Rivington Street

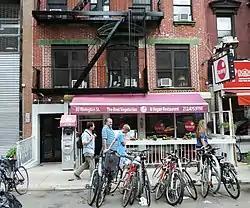
Cafe on Rivington Street

Rivington Street is a street in the New York City borough of Manhattan, which runs across the Lower East Side neighborhood, between the Bowery and Pitt Street, with a break between Chrystie and Forsyth for Sara D. Roosevelt Park. Vehicular traffic runs west on this one-way street.